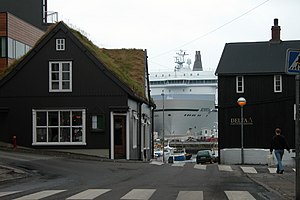
Norröna
Norröna II i Tórshavn
Norröna er Færøernes største færge opkaldt efter det gamle ord for nordisk: norrøn. Den sejler mellem Hirtshals – Tórshavn og Seyðisfjörður.